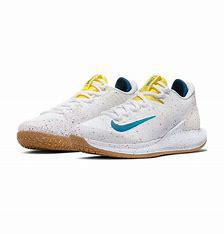
Brand: Nike
Model: Court Air Zoom Zero